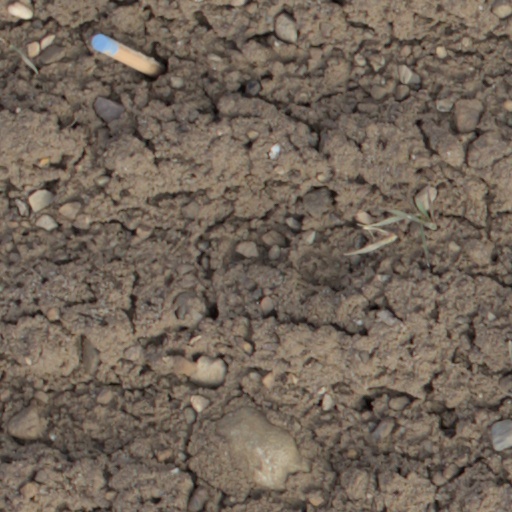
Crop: wheat